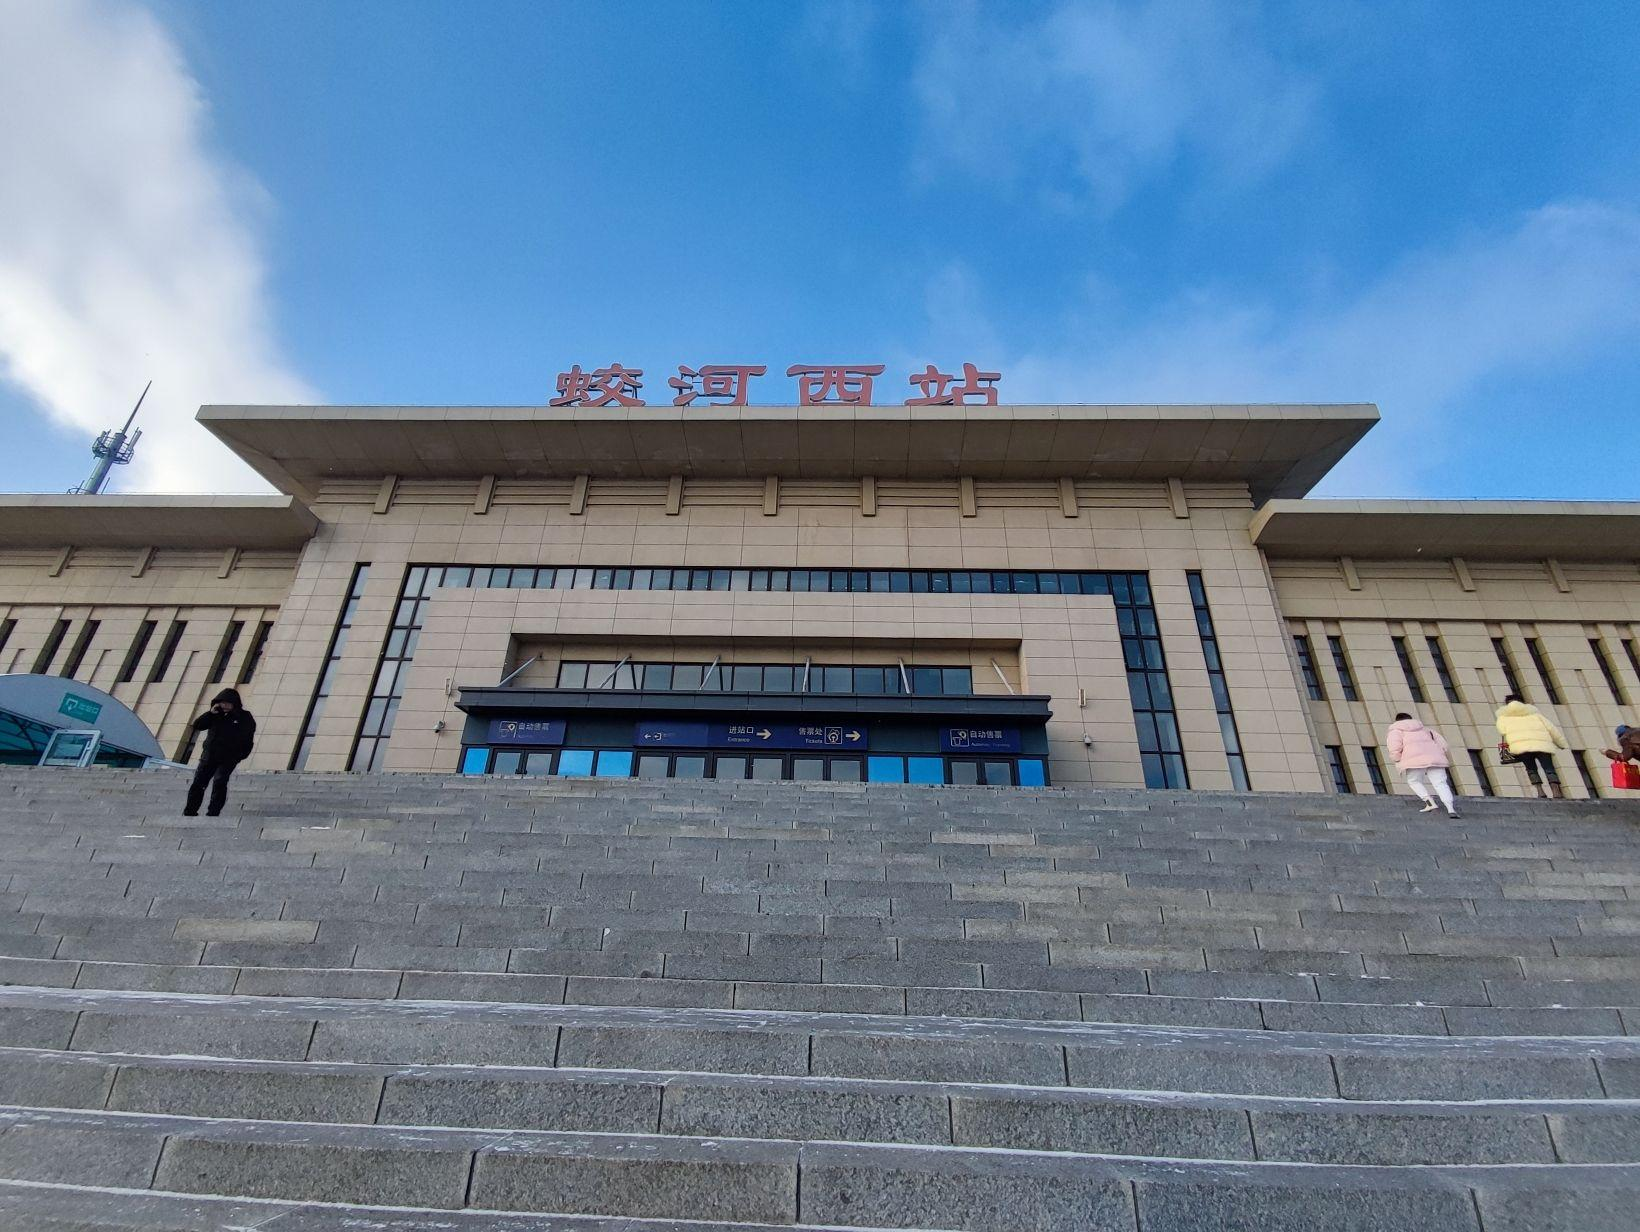
地标名称：蛟河西站
所在城市：吉林市·蛟河市